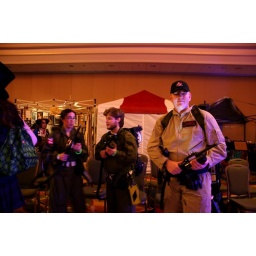
and a cat girl in the background